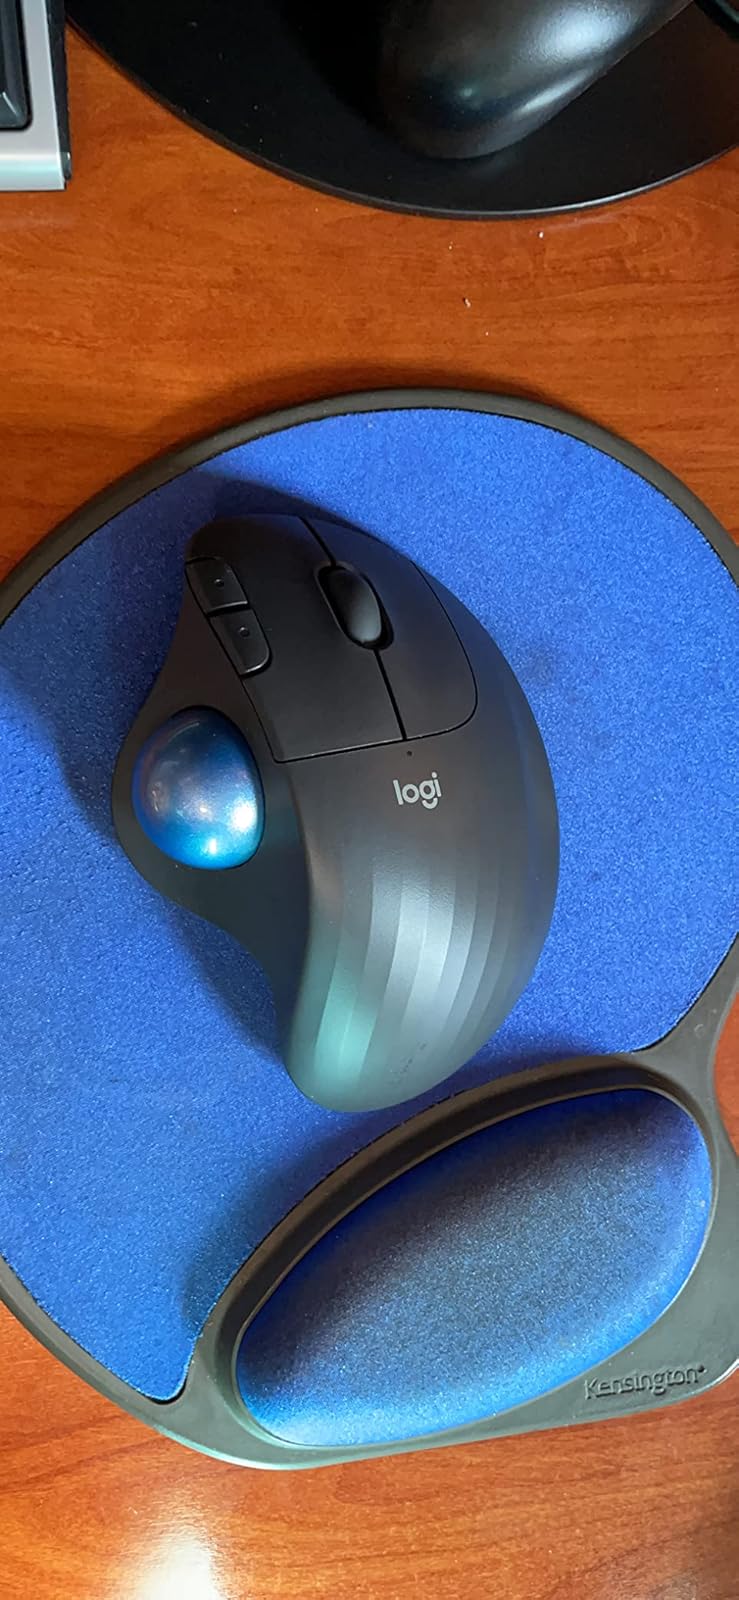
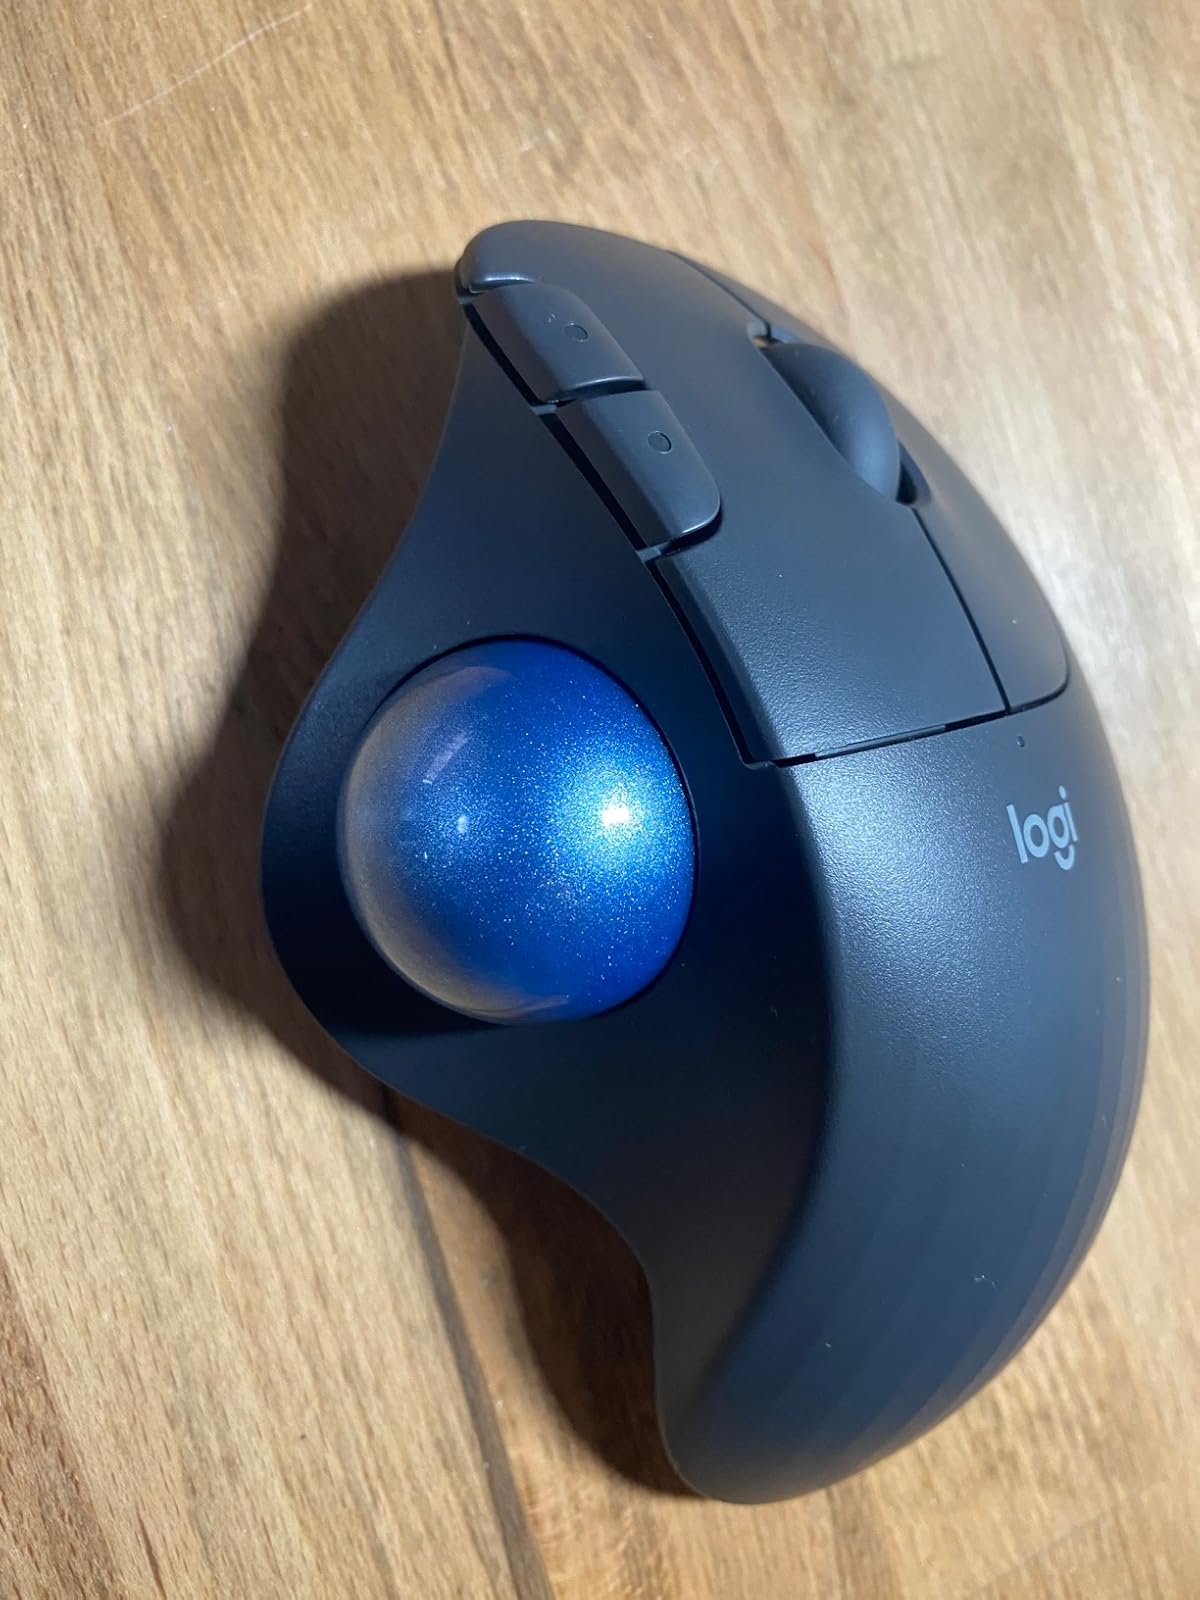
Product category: mouse
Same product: yes